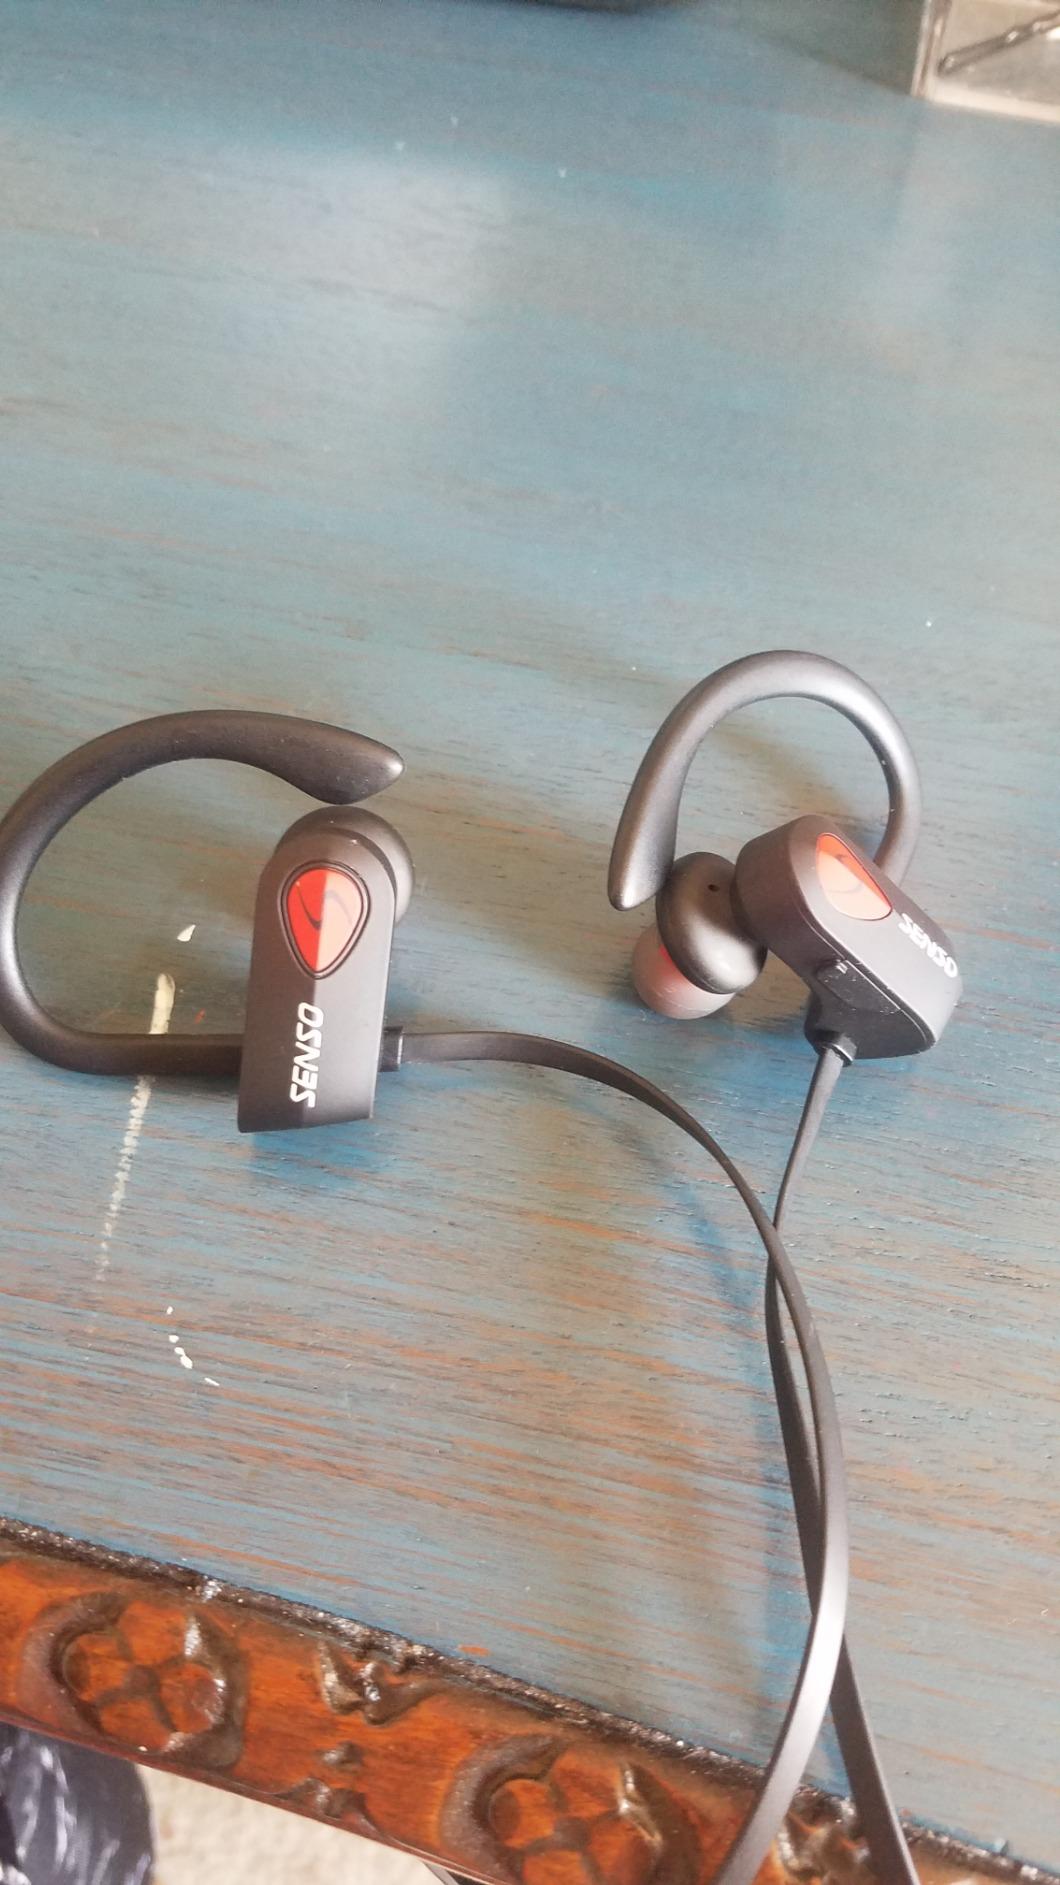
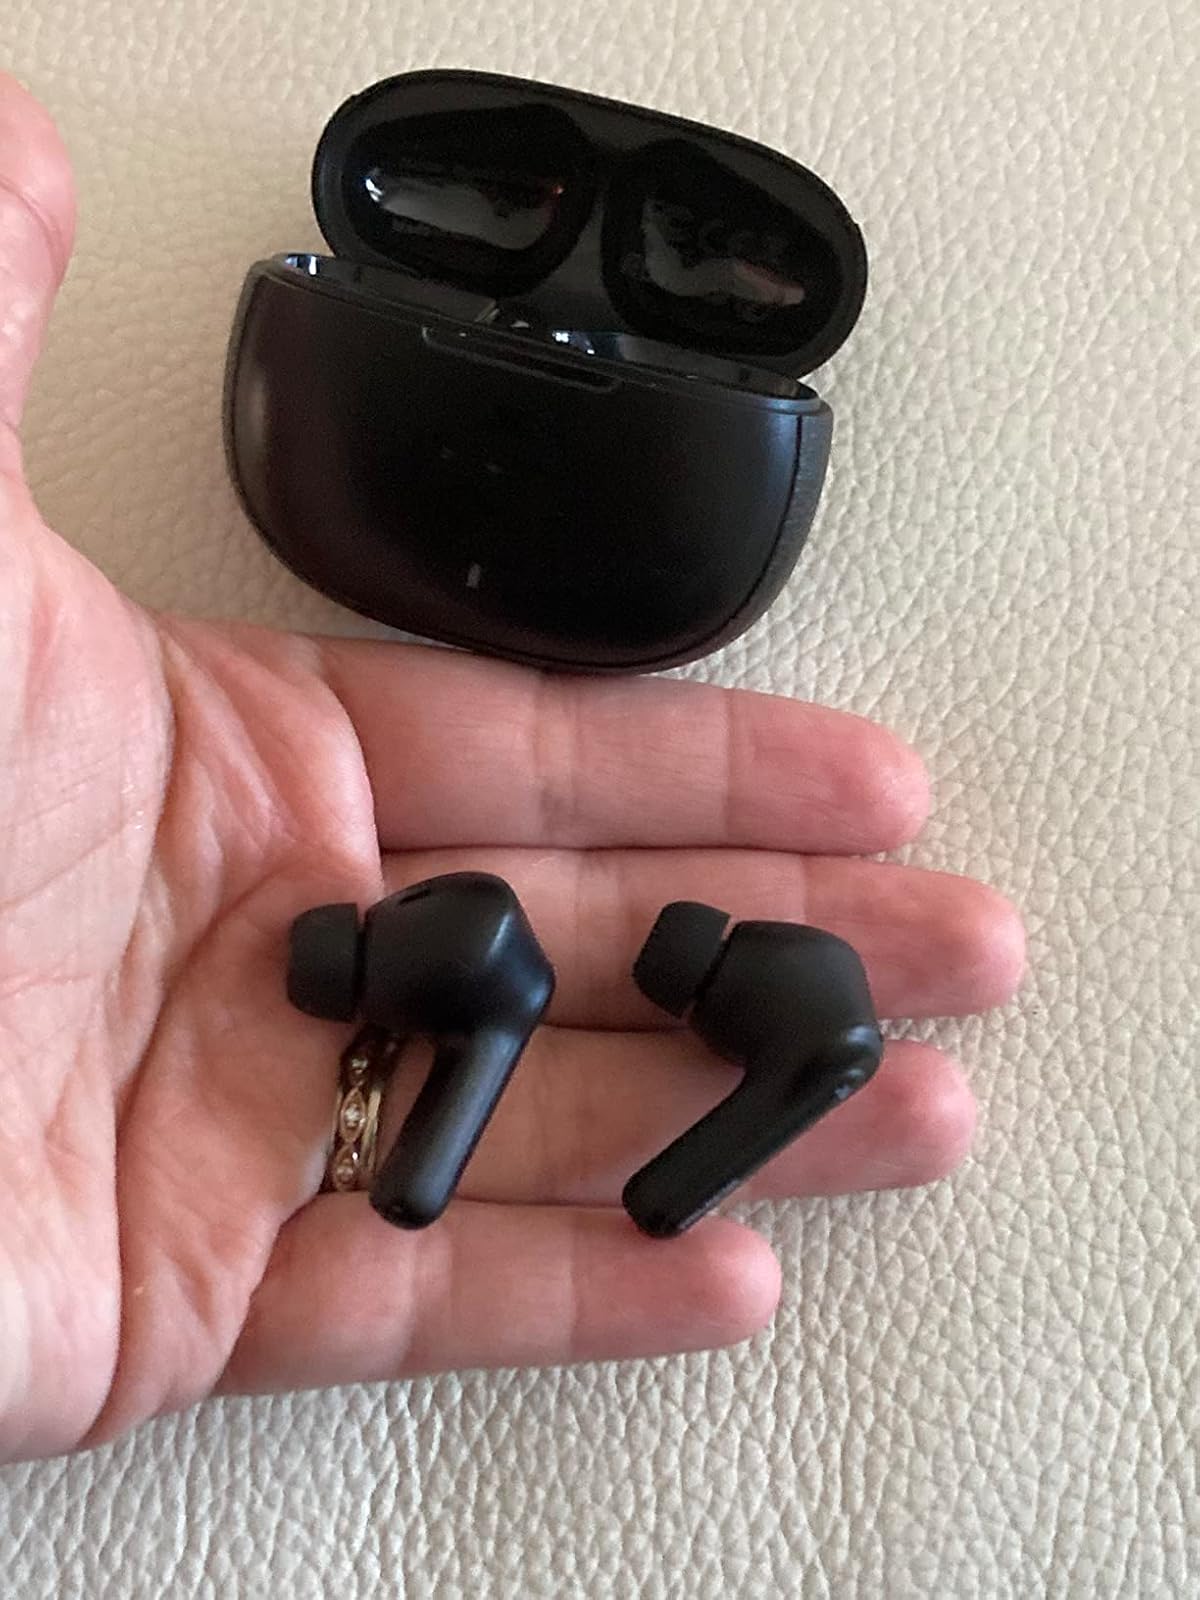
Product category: earbuds
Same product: no